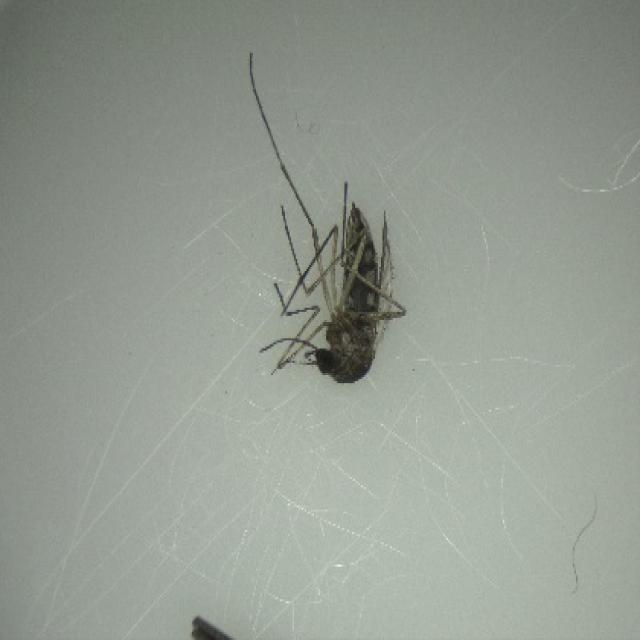
Species: aedes_vexans